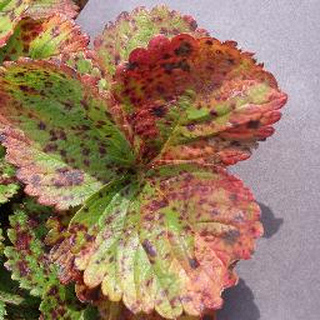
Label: strawberry_leaf_scorch